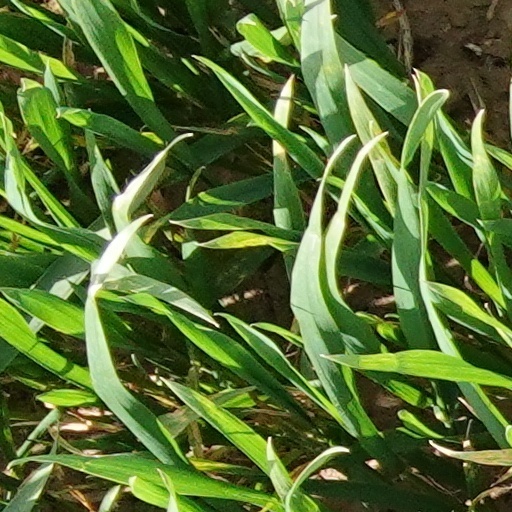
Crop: wheat